Toyota S engine

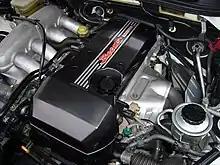
BEAMS 3S-GE 5th-generation engine ("Black Top")

In 1998, the fifth and final version of the 3S-GE was released, found only in the Japanese-delivered Altezza RS200. The 'Black Top' as it came to be referred to as, was fitted with a dual VVT-i system that adjusted timing on both intake and exhaust camshafts and came in two different spec levels dependent on which transmission it was coupled to. Compression ratio was raised to 11.5:1 and rods and pistons were lightened for a higher redline.